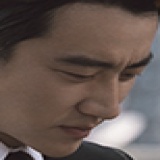
diễn viên Hoàng Hiên